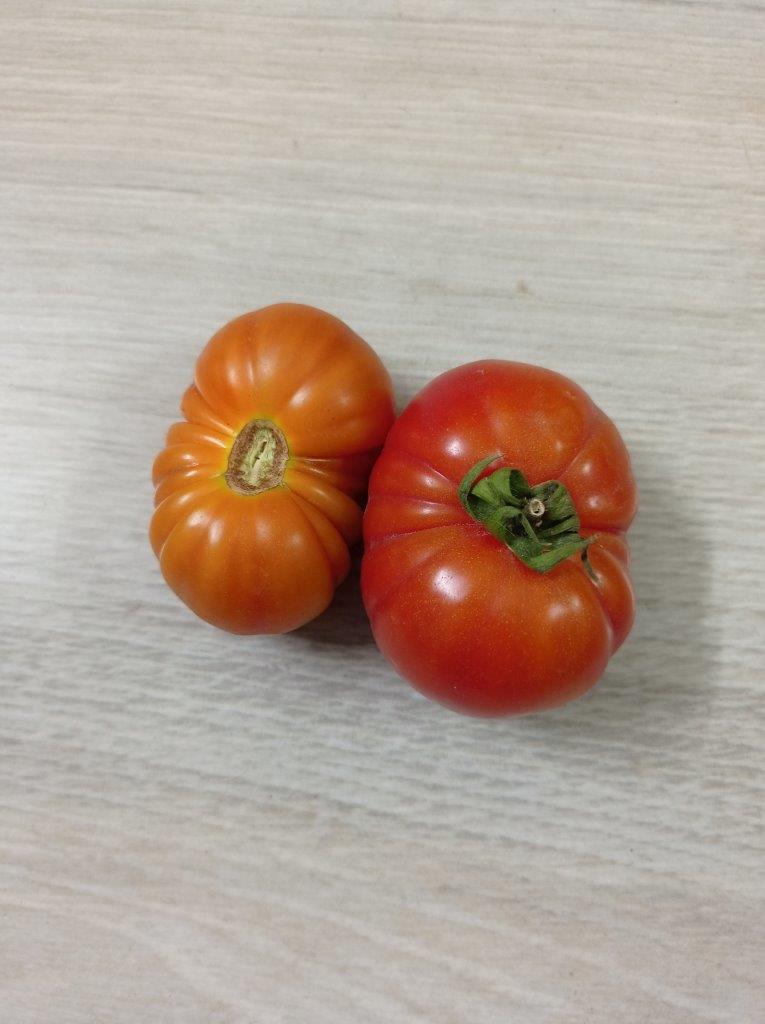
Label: Fresh